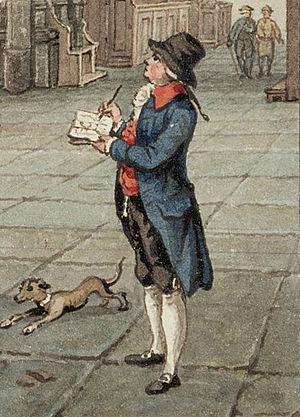
Autoportrait de Hermanus Petrus Schouten. Détail de l'image